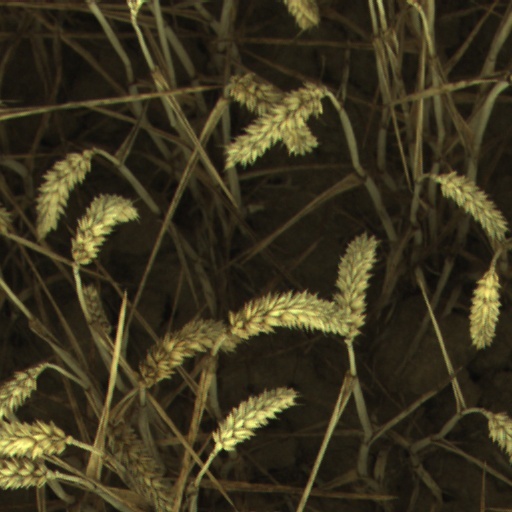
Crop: wheat